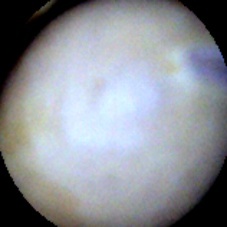
Label: Intact